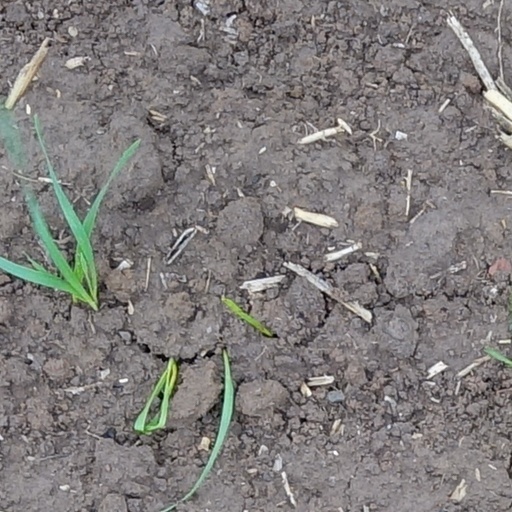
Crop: wheat